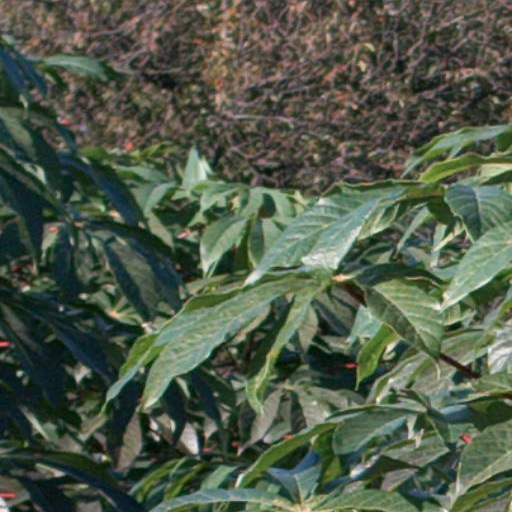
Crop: cassava